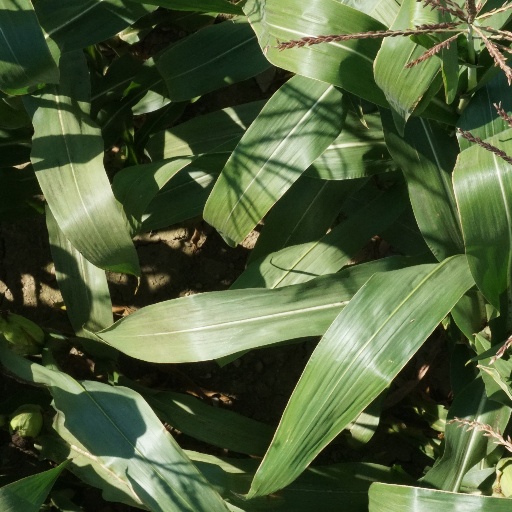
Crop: maize; corn